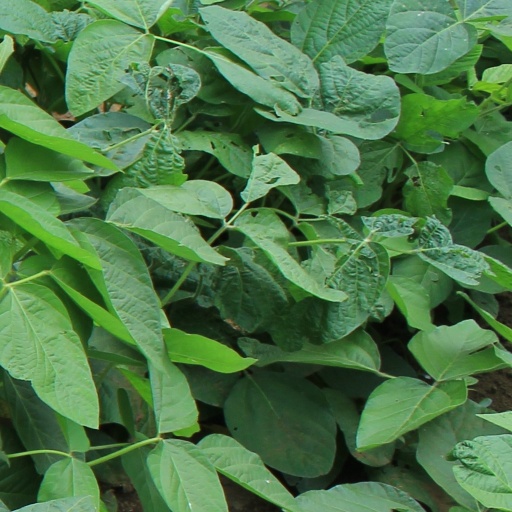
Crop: soybean